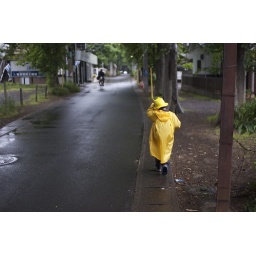
My son's walking in the rain putting a hat shape of winnie the pooh.